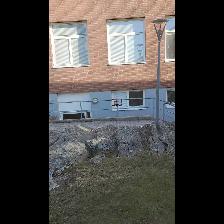
Label: NonHuman